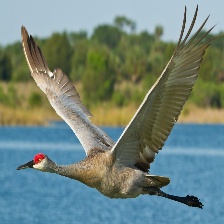
Species: SANDHILL CRANE
Scientific name: GRUS CANADENSIS
ImageNet parent category: crane